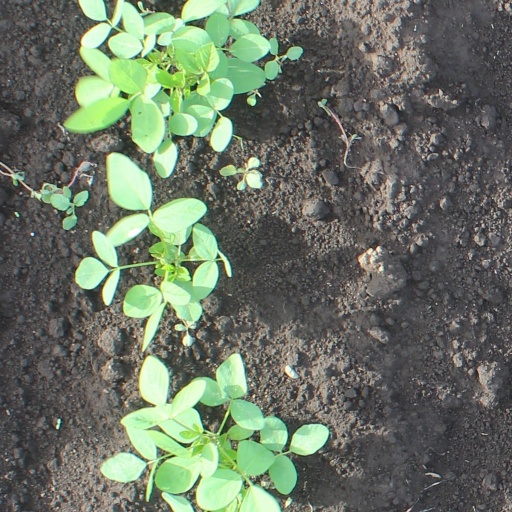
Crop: soybean